Guram Gabeskiria

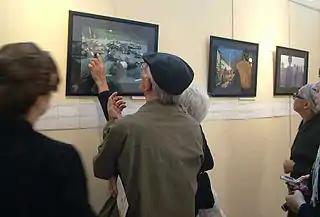
Malcolm Linton's photo gallery in Tbilisi, where Gabeskiria's body was identified among the piles of corpses on the photograph.

All captured members of the government including Gabeskiria were murdered by the Abkhaz militants. They were all executed without trial. In 2005, American journalist Malcolm Linton displayed his photo materials taken during the war in Abkhazia at the art gallery in Tbilisi, where Gabeskiria's son Vladimir Gabeskiria identified his father among the pile of corpses (along with Zhiuli Shartava and other members of the government), clearly visible on one of the photographs.